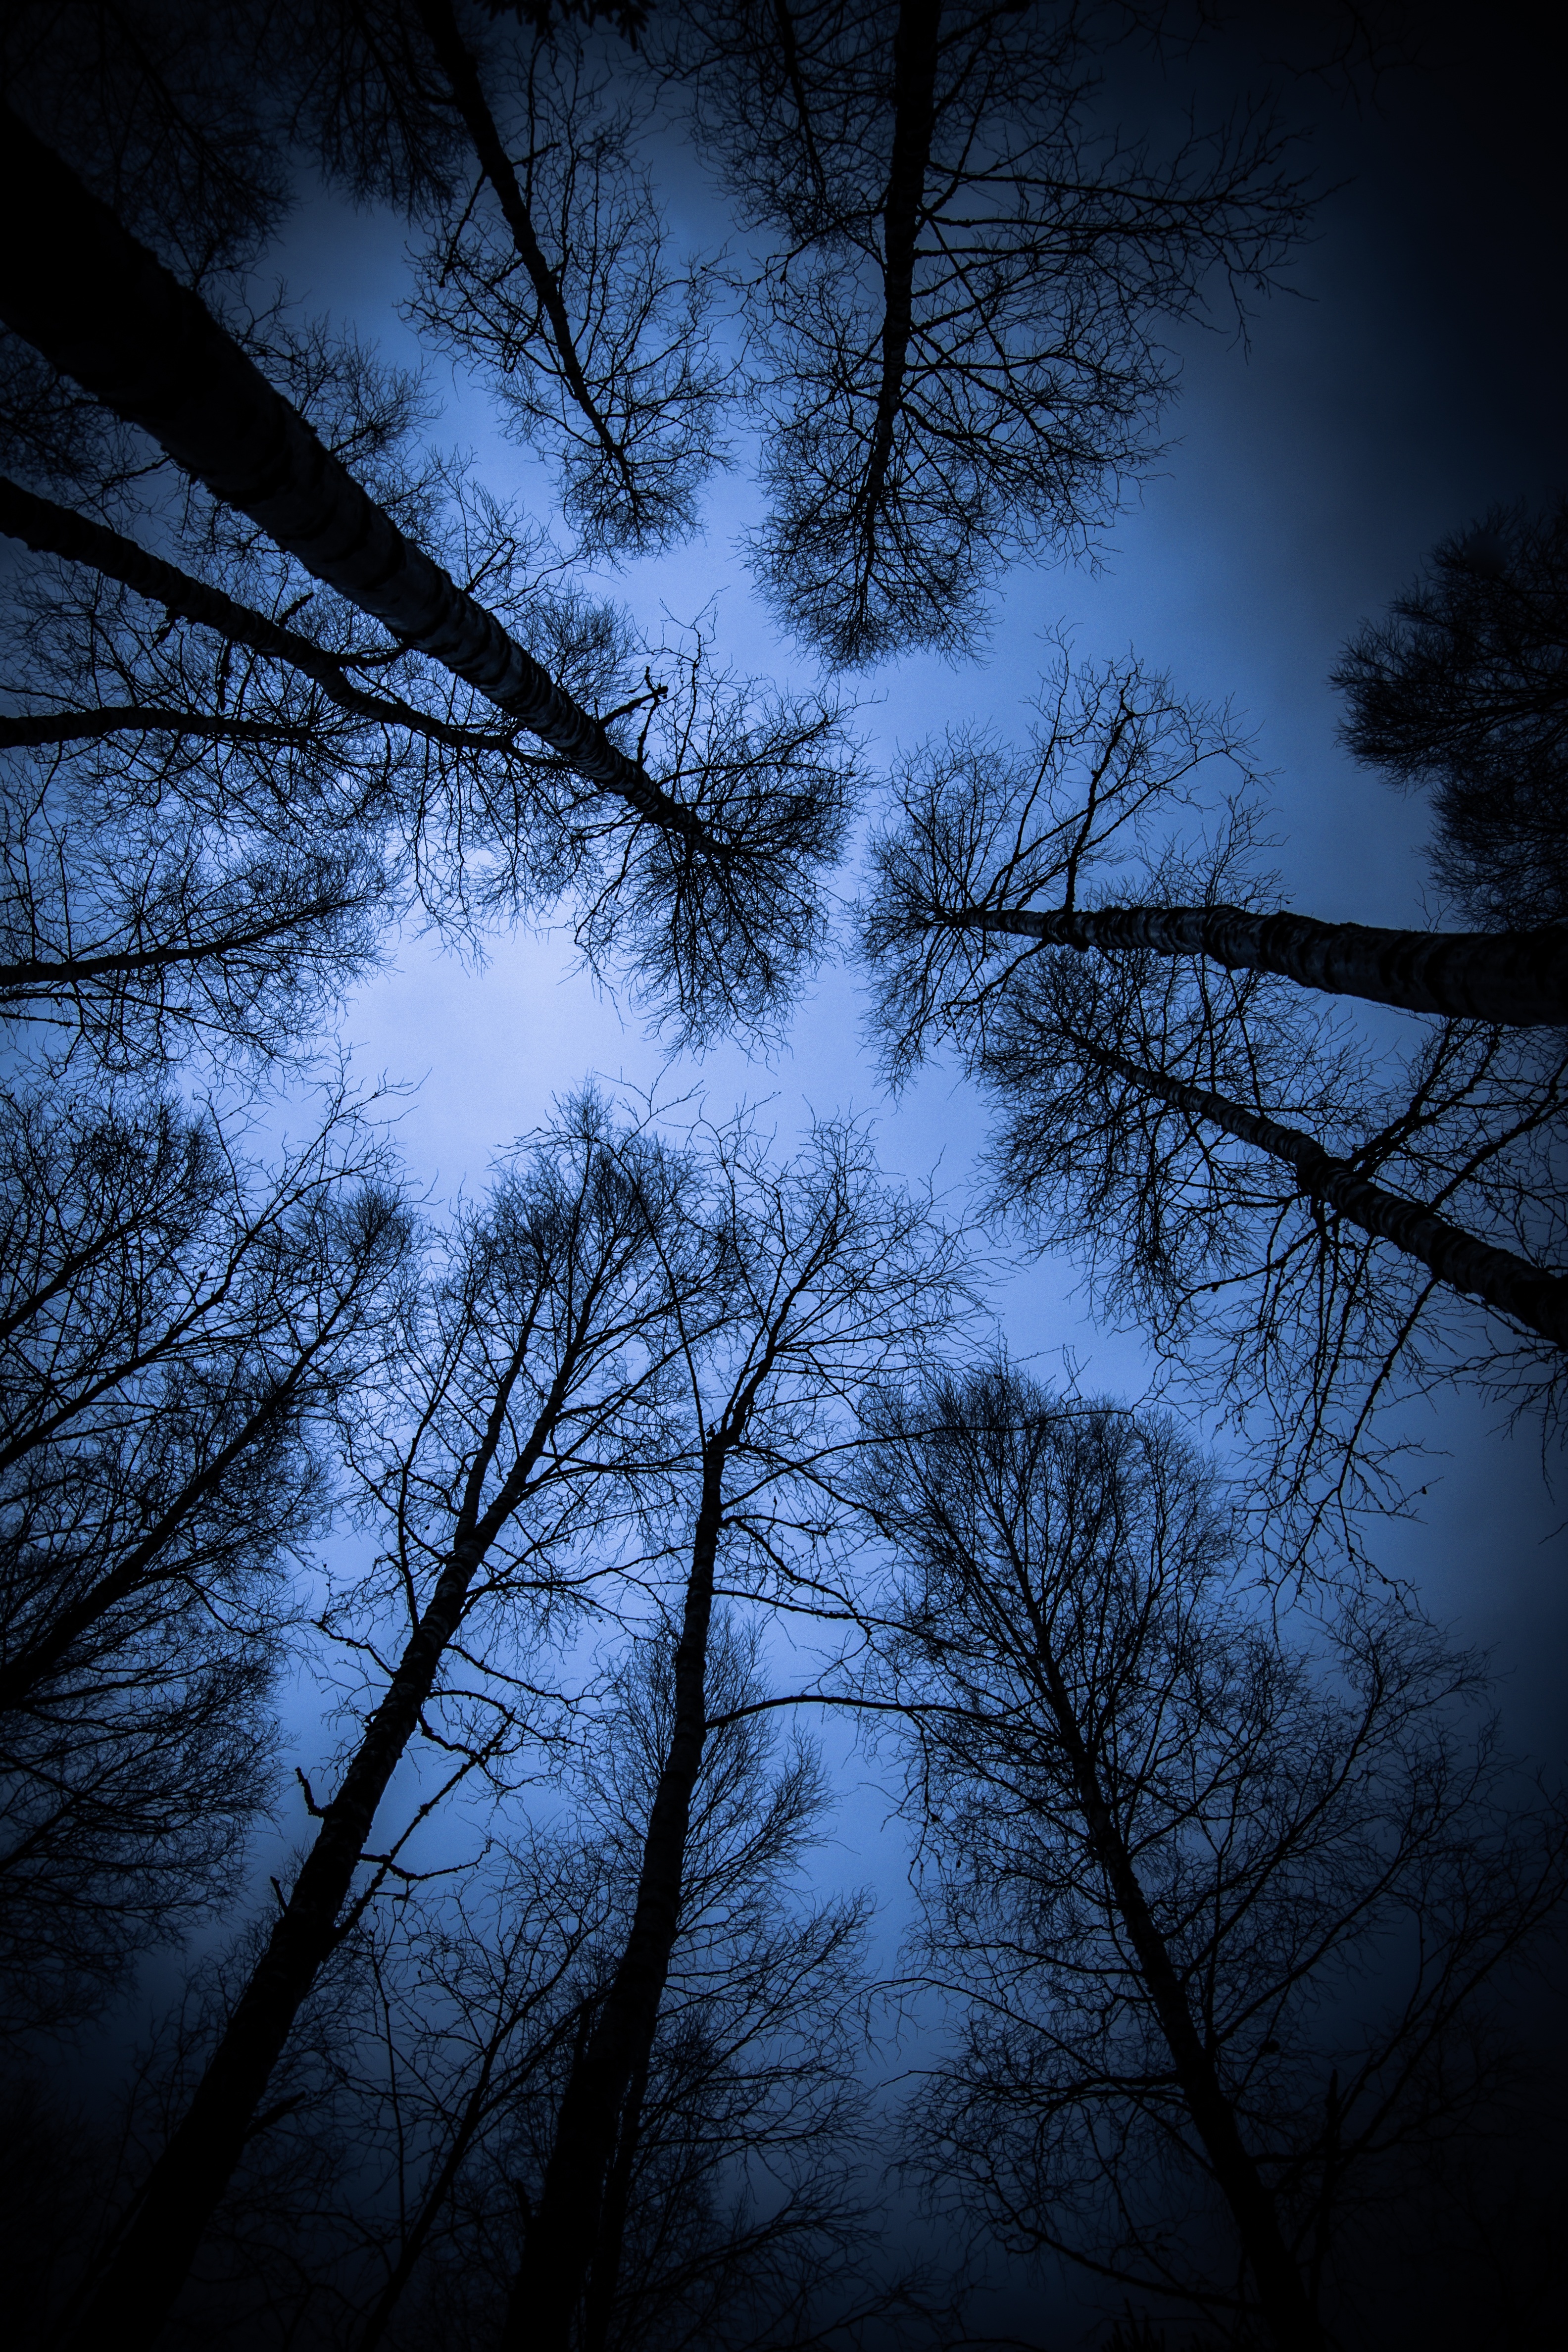
tree, nature, forest, branch, winter, light, cloud, plant, sky, wood, sun, mist, night, sunlight, morning, dawn, atmosphere, dusk, evening, reflection, birch, darkness, moonlight, branches, top, freezing, finnish, birch trees, atmospheric phenomenon, woody plant, from top to bottom